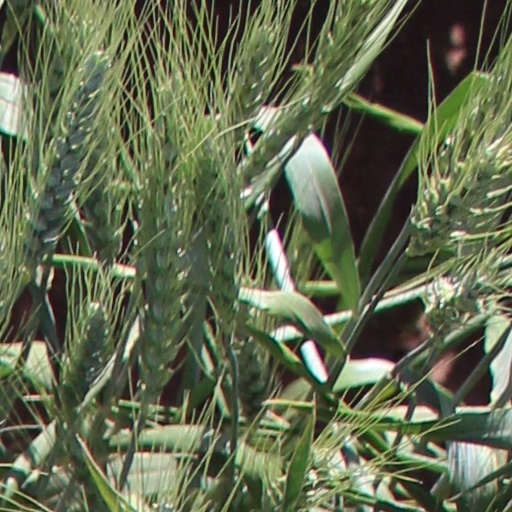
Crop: wheat